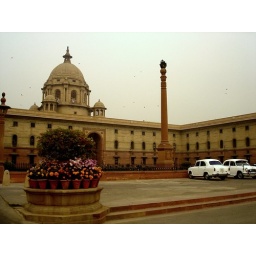
The famous British era building in New Delhi houses key Government of India ministries.